Marcel Sarmiento

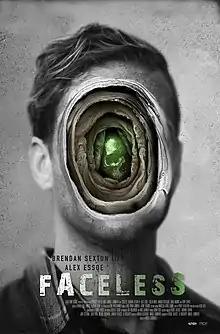

He also co-wrote the story and directed "Totem", a supernatural horror film was released by Blumhouse Productions for HBO/Cinemax on October 31, 2017. He is set to direct "The Wildness" for Bron Studios. He is originally a member of Fox Searchlab, but he signed a deal with Fox Searchlight in 2002.